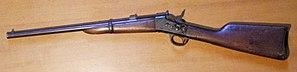
Remington Arms est un fabricant américain d'armes à feu et de munitions. La société a été fondée en 1816 par Eliphalet Remington à Ilion, dans l'État de New York, sous le nom E. Remington and Sons. En 2018, l'entreprise est décrite comme le plus ancien fabricant d'armes américain. Ses produits sont actuellement vendus dans plus de 60 pays.